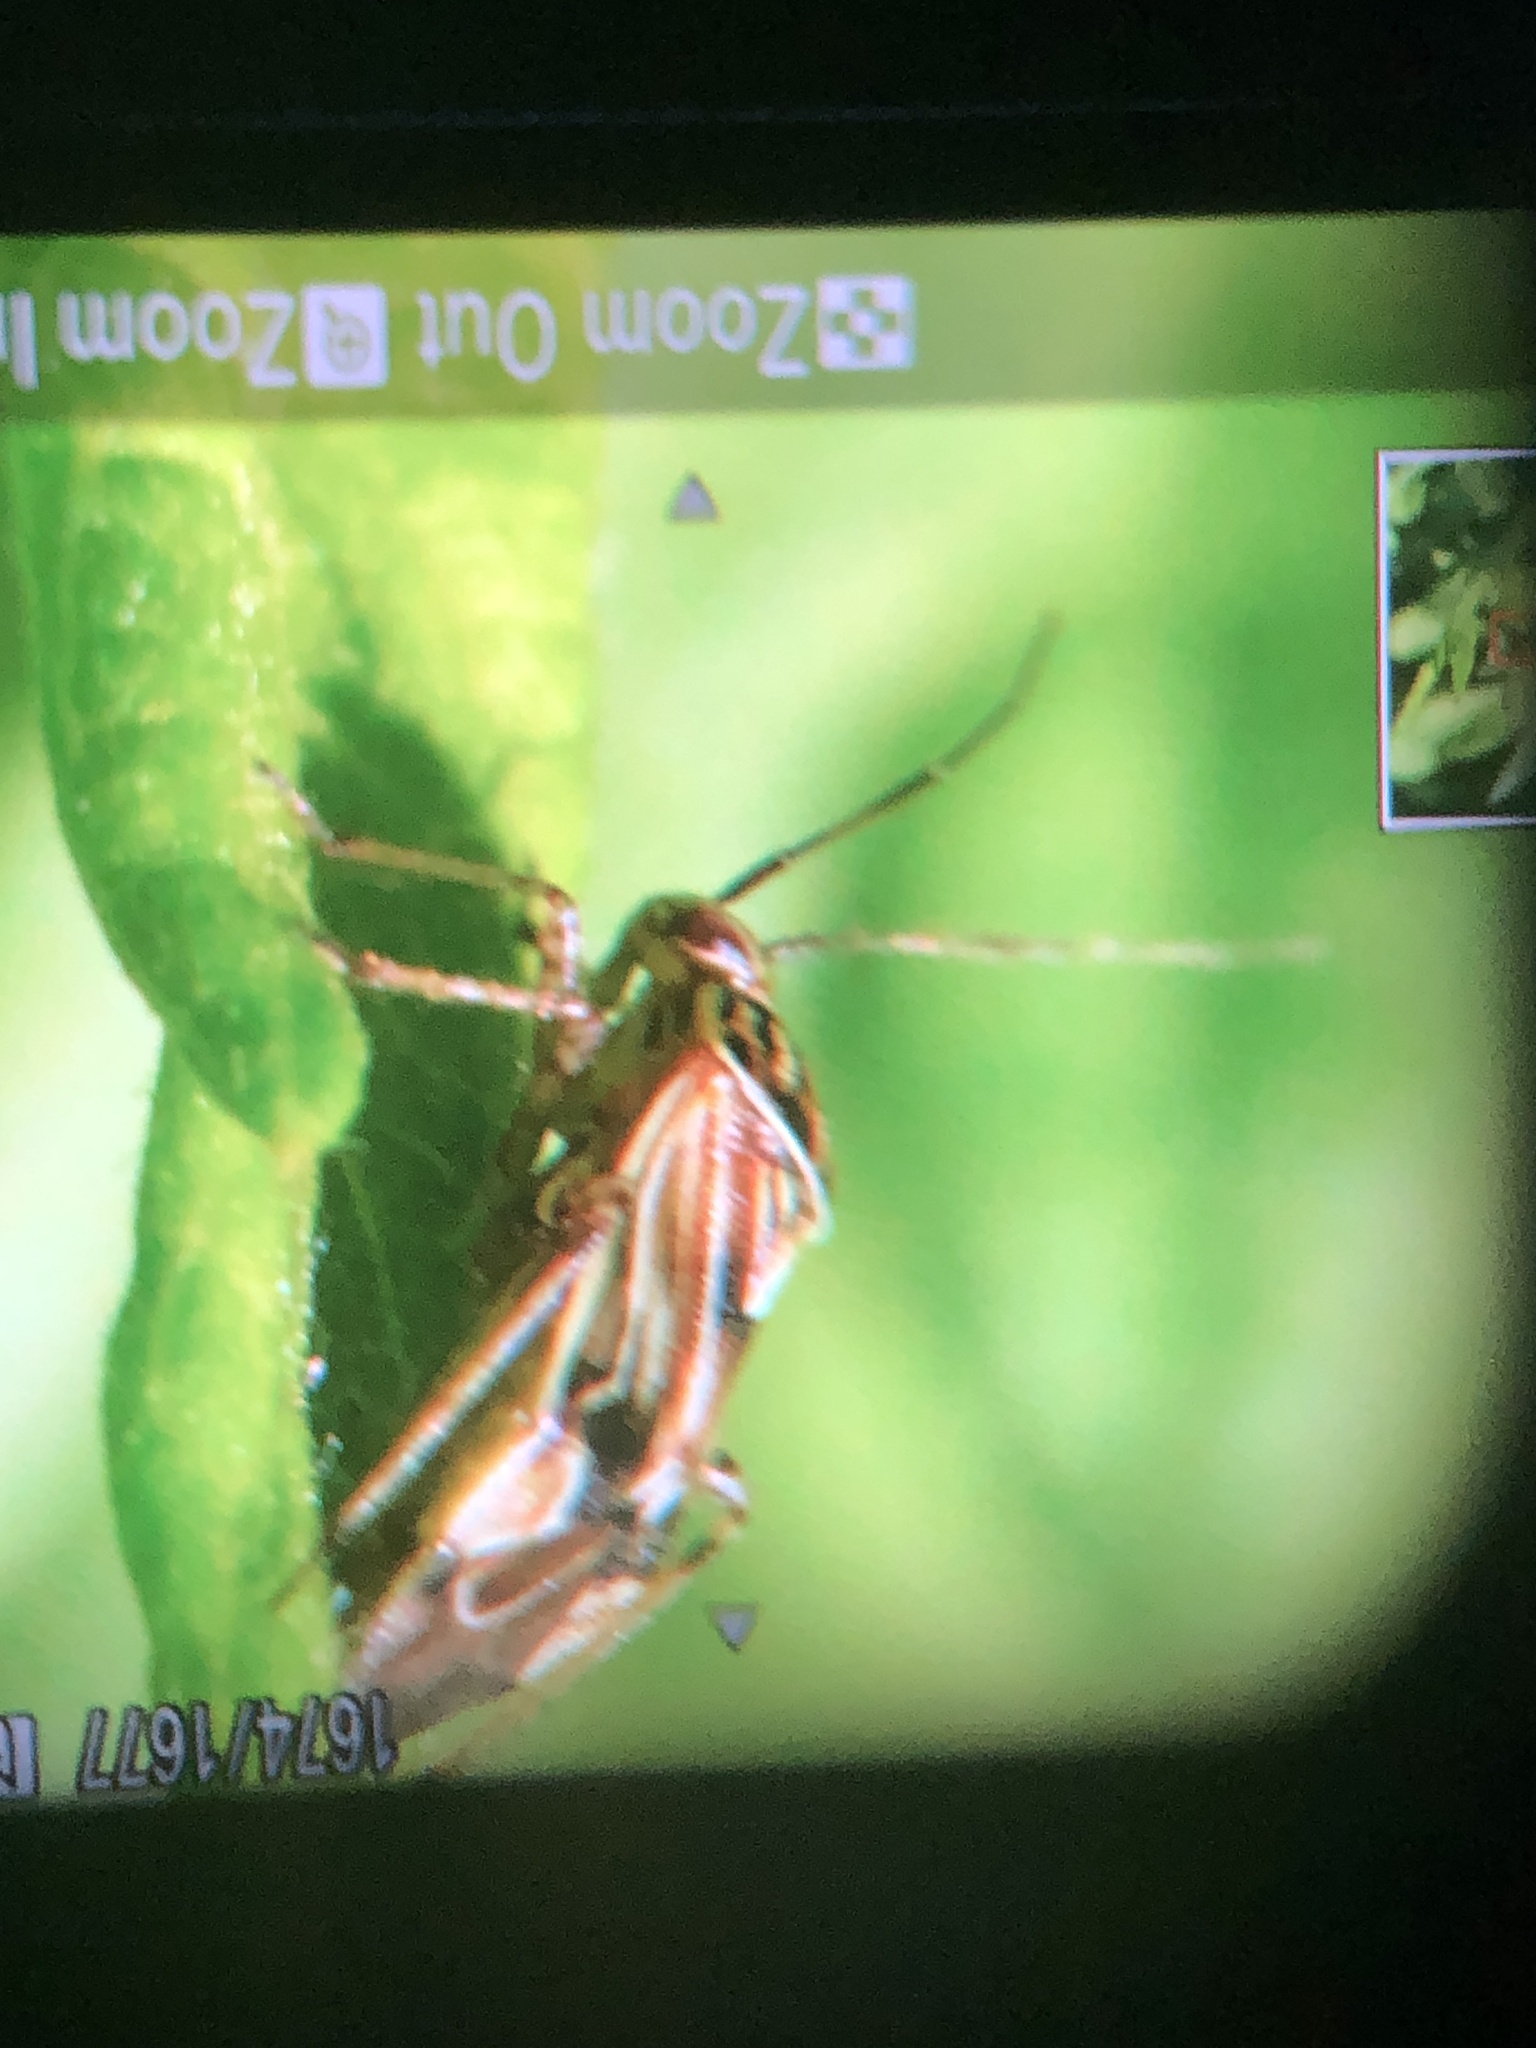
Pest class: lygus_bug